24 Hours of Le Mans

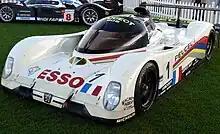
Peugeot 905 from 1993

The rest of the 1980s was known for the dominance by Porsche under the new Group C race car formula that encouraged fuel efficiency. Originally running the effective 956, it was later replaced by the 962. Both chassis were affordable enough for privateers to purchase them en masse, leading to the two model types winning six years in a row. Jaguar and Mercedes-Benz returned to sports car racing, with Jaguar being the first to break Porsche's dominance with victories in 1988 and 1990 (with the XJR-9 and Jaguar XJR-12 respectively). Mercedes-Benz won in 1989, with what was seen as the latest incarnation of the elegant "Silver Arrows", the Sauber C9, while an influx of Japanese manufacturer interest saw prototypes from Nissan and Toyota. In qualifying for the 1988 race, a WM Peugeotbuilt for speed, not meant to (and it did not) endure 24 hoursset the never surpassed speed trap record of in the "Ligne Droite des Hunaudières", famous for its long straight. Mazda would be the first Japanese manufacturer to succeed, with their unique rotary-powered 787B winning in 1991.